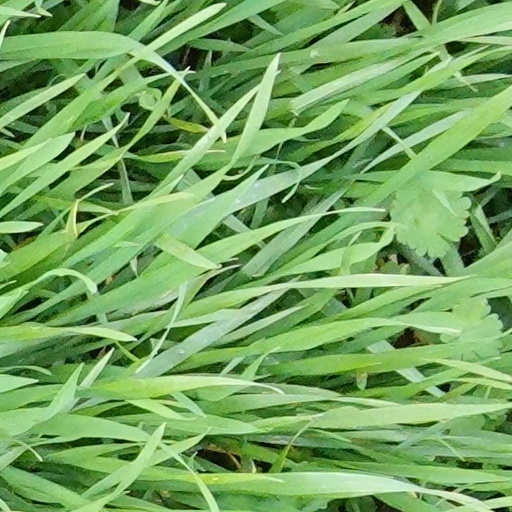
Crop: wheat